Bombardment of Brussels

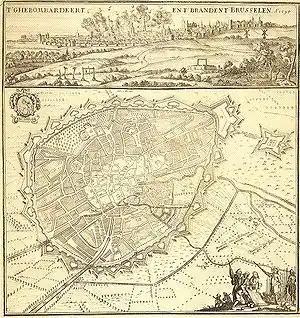
A contemporary map and illustration of the 1695 bombardment of Brussels and the subsequent fire. The white areas in the centre are the areas destroyed.

At the end of July, Villeroi sent the king a request for supplies, compiled by his master of artillery. He evaluated that 12 cannons, 25 mortars, 4000 cannonballs, 5000 explosive shells, a large amount of gunpowder, lead shot, grenades and fuses, and 900 wagons for transport would be necessary. In addition, there would need to be a baggage train capable of supplying arms and provisions to an army of nearly 70,000 men. The supplies and troops were largely taken out of French garrisons and strongholds in the region, and on August 7, Villeroi left Mons for Brussels with a baggage train of nearly 1500 carts.